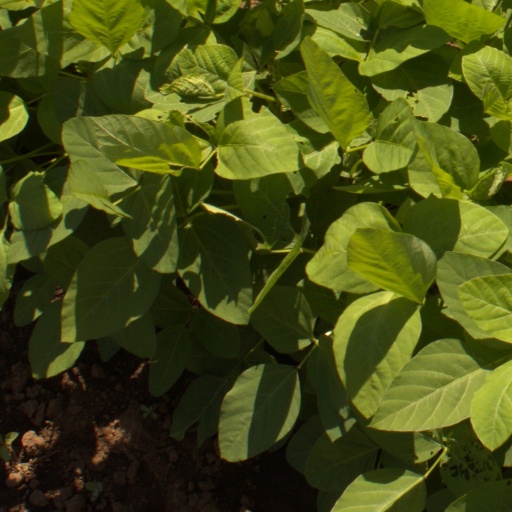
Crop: soybean